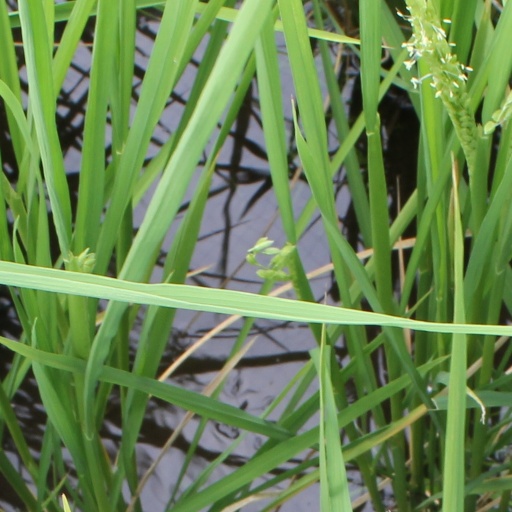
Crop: rice